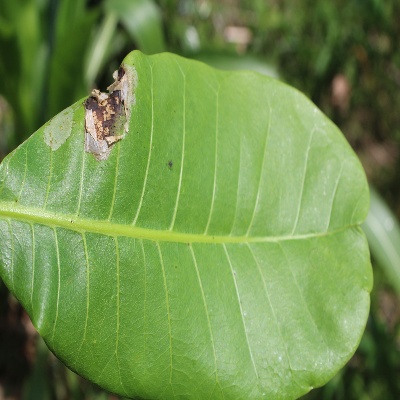
Crop: Cashew
Condition: leaf miner